Brochant station

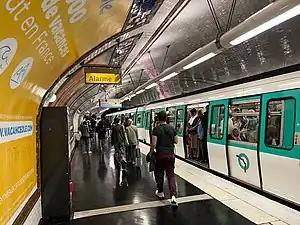
View of the station's platforms

Brochant is a station on Line 13 of the Paris Métro. Located in the 17th arrondissement, it is situated under the Avenue de Clichy at Rue Brochant, from which the station derives its name. It is part of the line's northwestern branch toward Les Courtilles, and is the only station of the line that has the "Dir-on Porte de Clichy" inscription at the north end of the station.